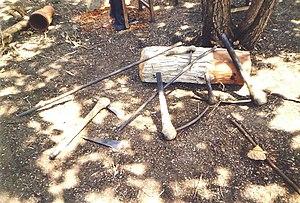
Le sabar est un terme Sérère qui désigne à la fois un instrument de percussion, un style de musique, une forme de danse sensuelle et une fête traditionnelle, populaires au Sénégal et en Gambie.
Kafountine est un village du Sénégal situé en Basse-Casamance. C'est le chef-lieu de la communauté rurale de Kafountine, dans l'ancien arrondissement de Diouloulou, le département de Bignona et la région de Ziguinchor.